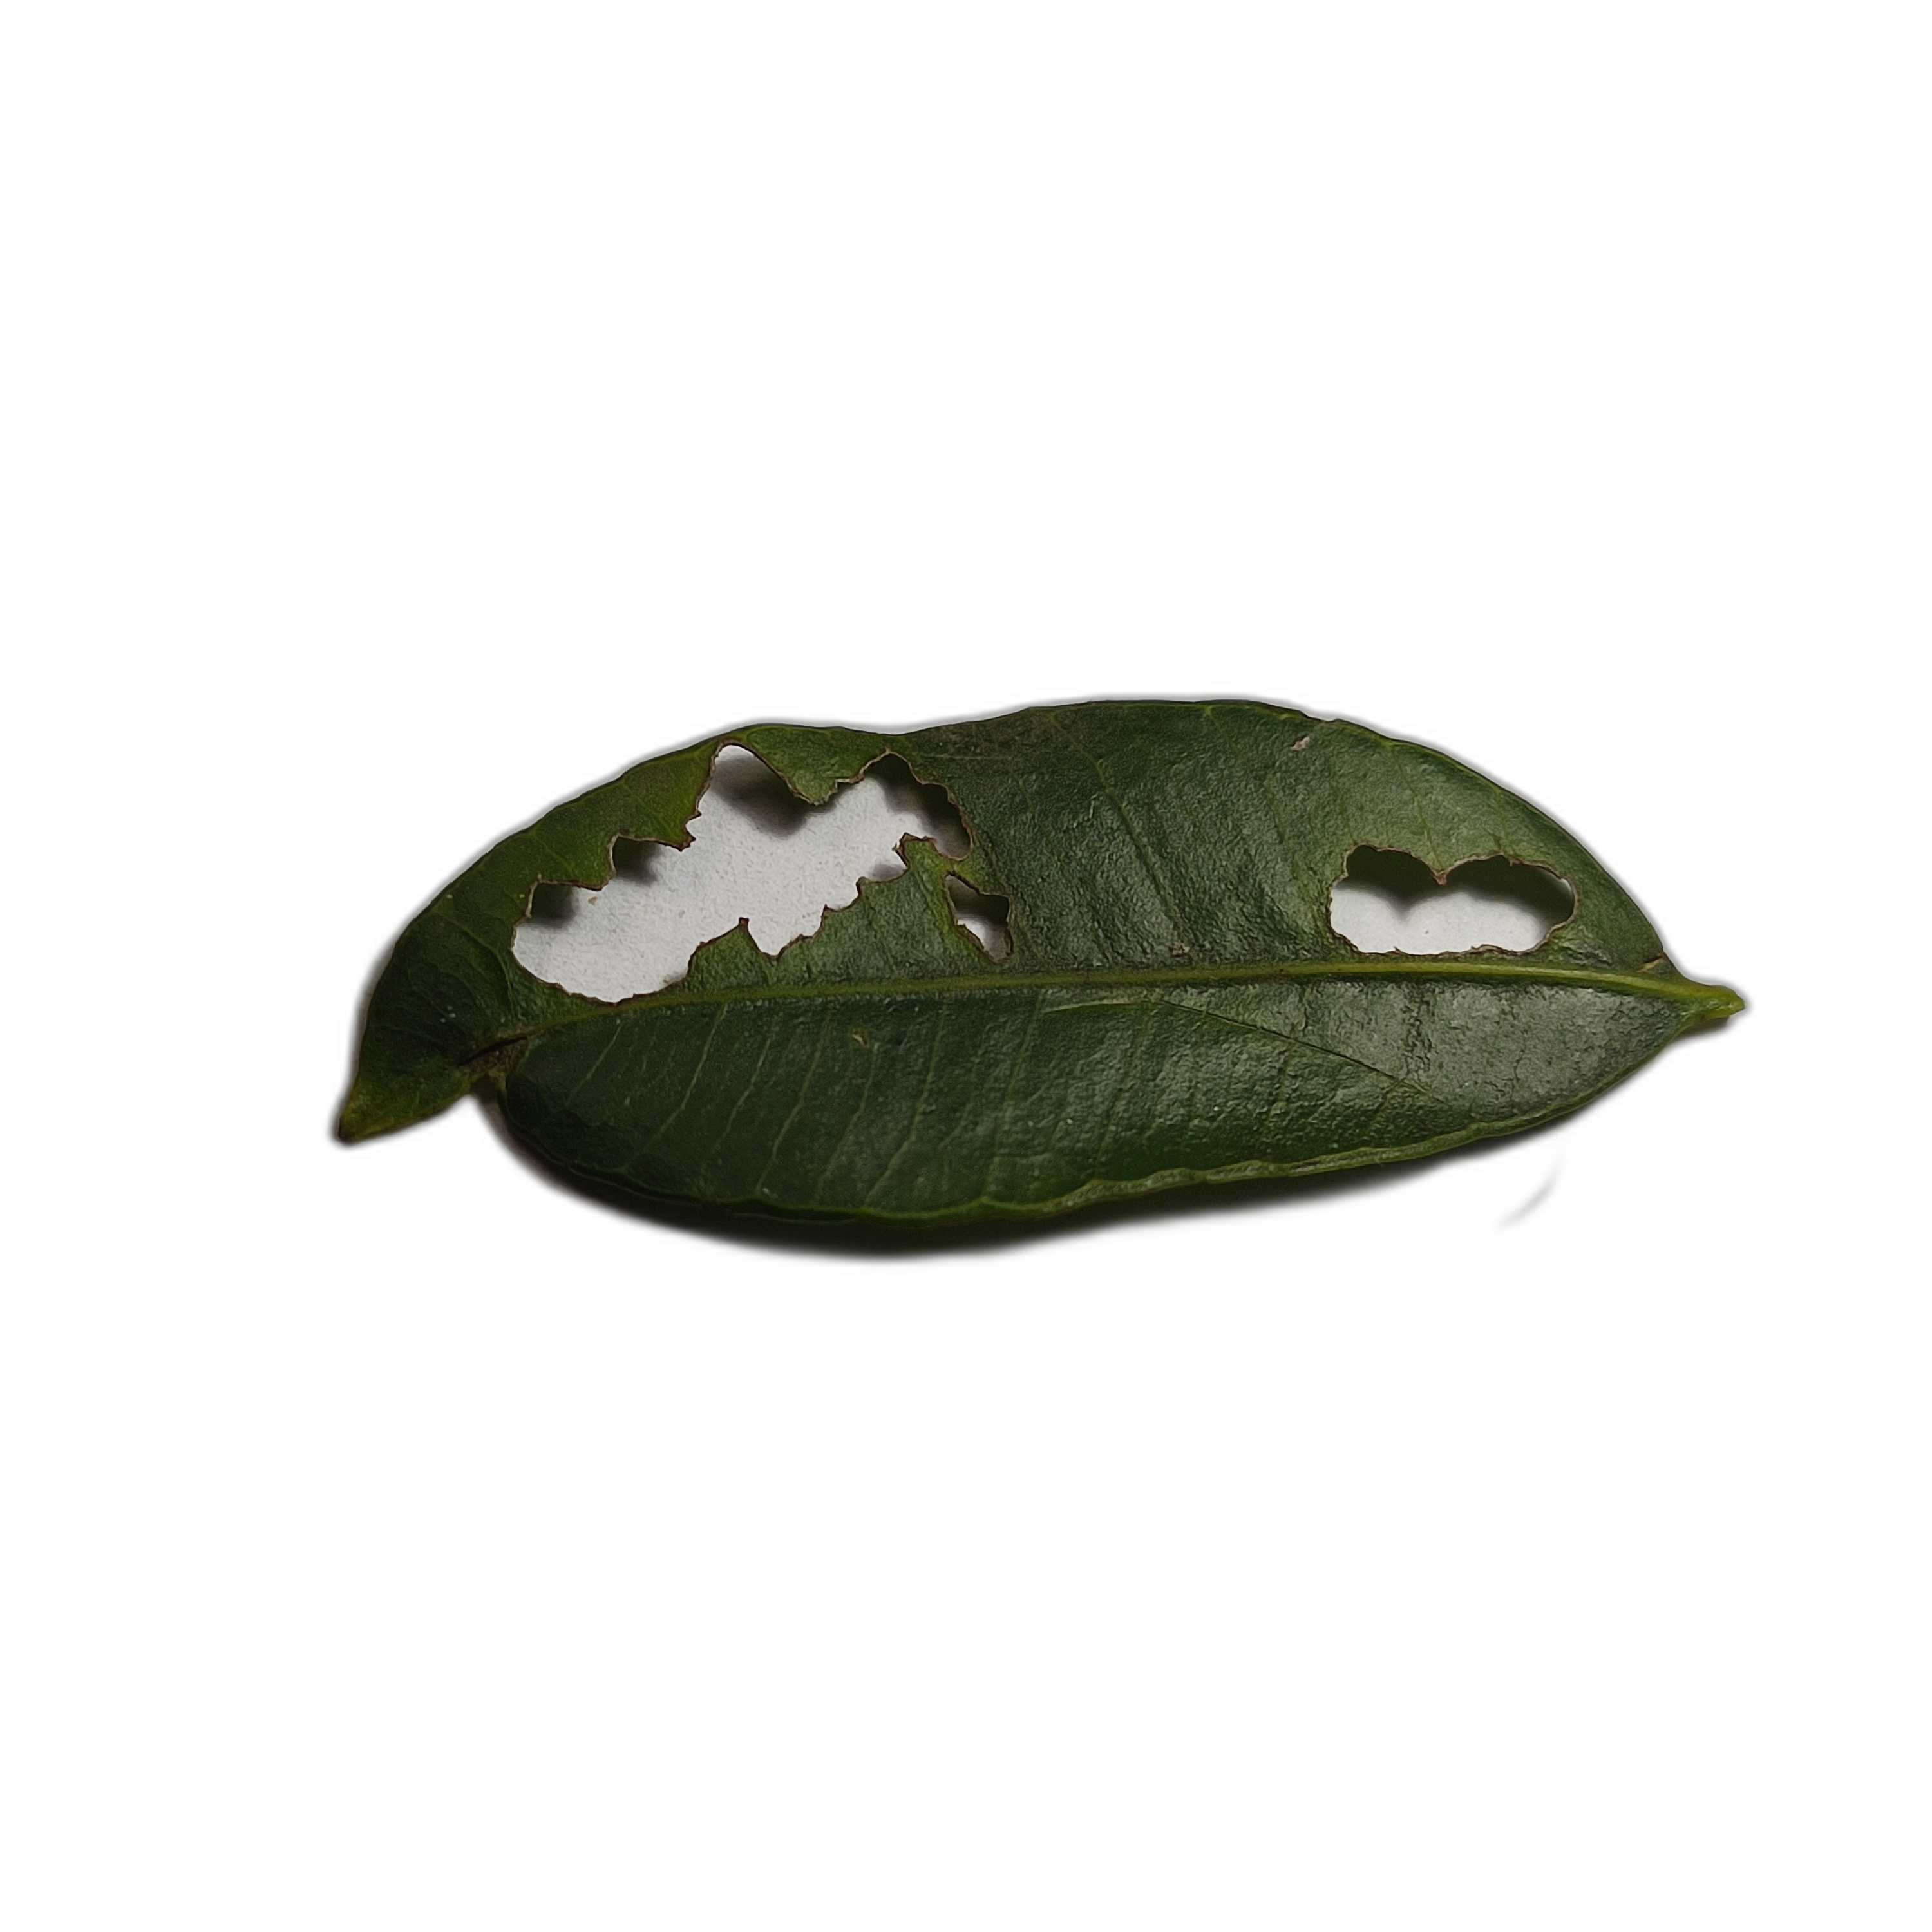
Label: not_healthy